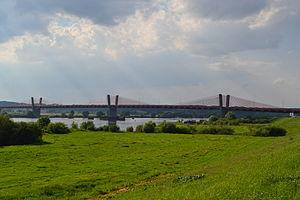
Cette liste de ponts de Pologne présente les ponts remarquables de Pologne, tant par leurs caractéristiques dimensionnelles, que par leur intérêt architectural ou historique.